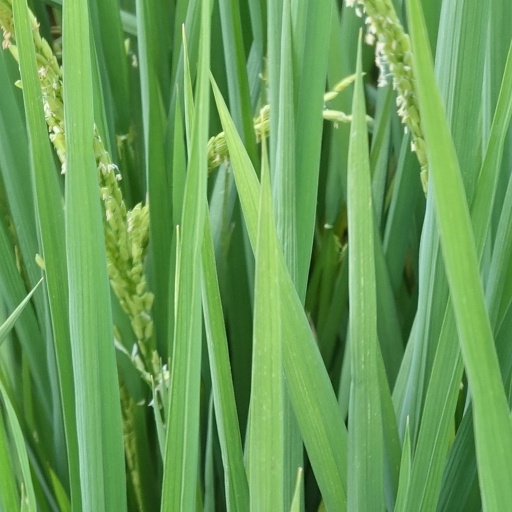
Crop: rice